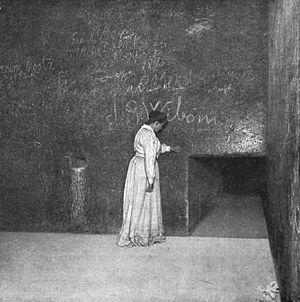
La distribution des chambres et couloirs de la pyramide de Khéops est, du point de vue architectural, absolument originale et innovante : la voûte en chevrons est utilisée pour la première fois et à trois reprises, et la construction de la grande galerie établit le record définitif de la plus grande longueur de voûte en encorbellement jamais réalisée.
La pyramide de Khéops ou grande pyramide de Gizeh est un monument construit par les Égyptiens de l'Antiquité, formant une pyramide à base carrée. Tombeau présumé du pharaon Khéops, elle fut édifiée il y a plus de 4 500 ans, sous la IVᵉ dynastie, au centre du complexe funéraire de Khéops se situant à Gizeh en Égypte. Elle est la plus grande des pyramides de Gizeh.